Lynne Featherstone

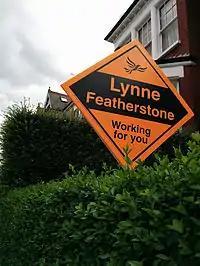
A 2015 LibDem election stakeboard for Lynne Featherstone

Featherstone first contested the Hornsey and Wood Green seat at the 1997 general election where she finished in third place some 25,998 votes behind the winner Barbara Roche. She again fought Hornsey and Wood Green at the 2001 general election, moving into second place and reducing Roche's majority to 10,614. In one of the largest swings at the 2005 general election, Featherstone defeated Roche with a majority of 2,395 votes.